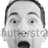
Emotion: surprise